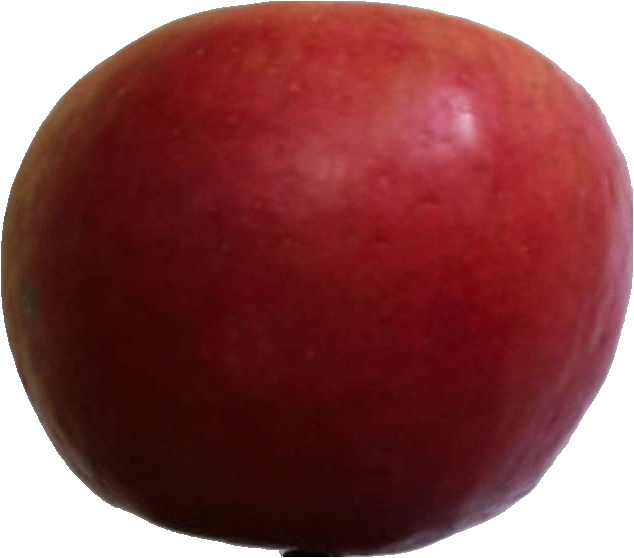
Label: apple_crimson_snow_1